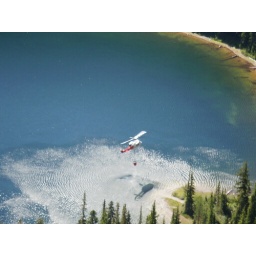
chopper filling up a water bucket in rainbow lake